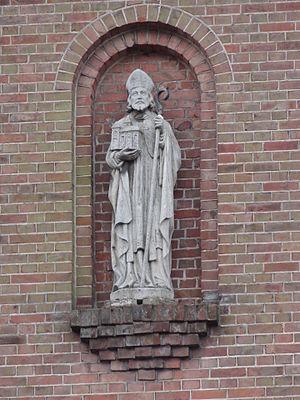
Saint Plechelm est un saint de l'Église catholique et un saint patron des Pays-Bas. Il est fêté le 15 juillet.